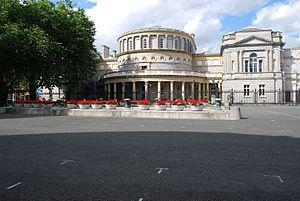
Vue de la National Library à Dublin.